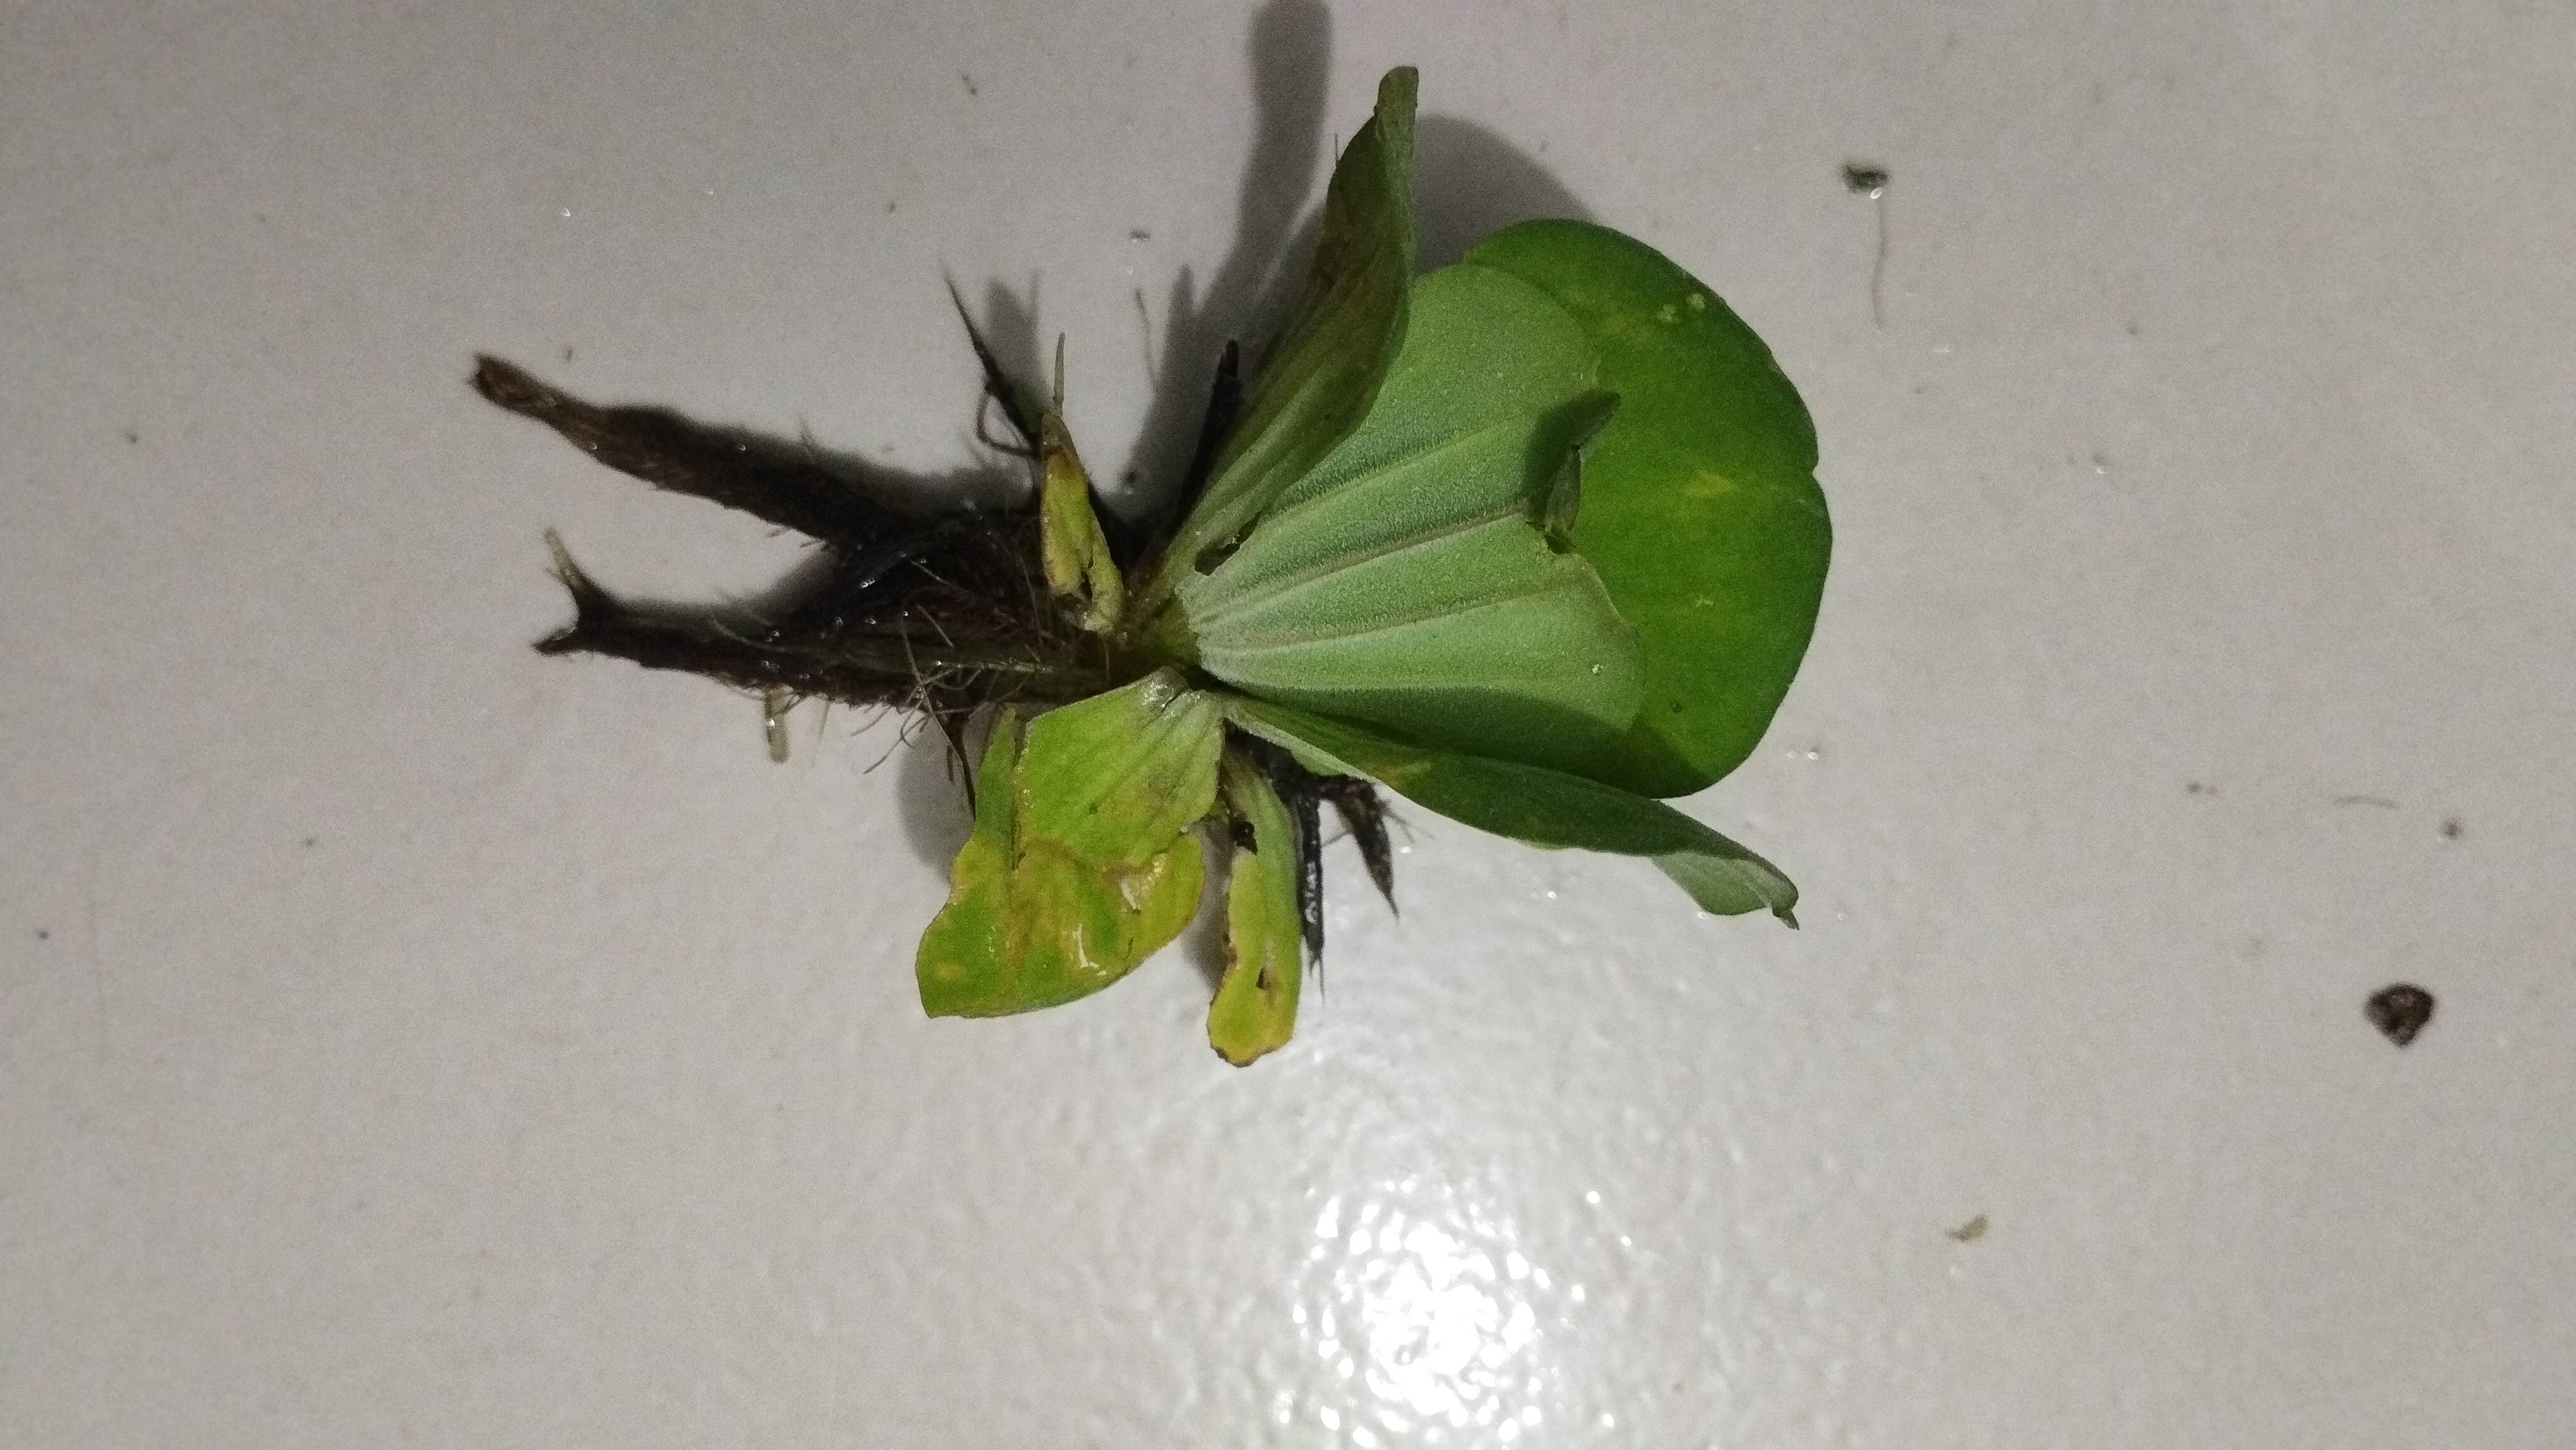
Species: Water Lettuce (Pistia stratiotes)